Grubenhagen Castle (Einbeck)

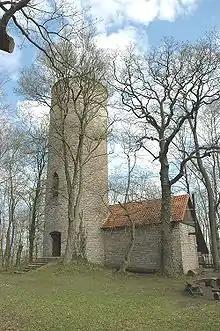
The bergfried and renovated horse stable

Grubenhagen Castle was neglected in the years after the Second World War and fell into further ruin. Even the door to the tower was walled up so that it could no longer be ascended.